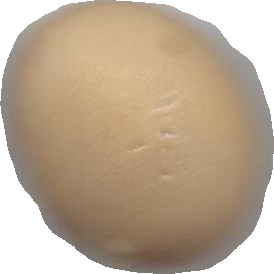
Variety: Dega